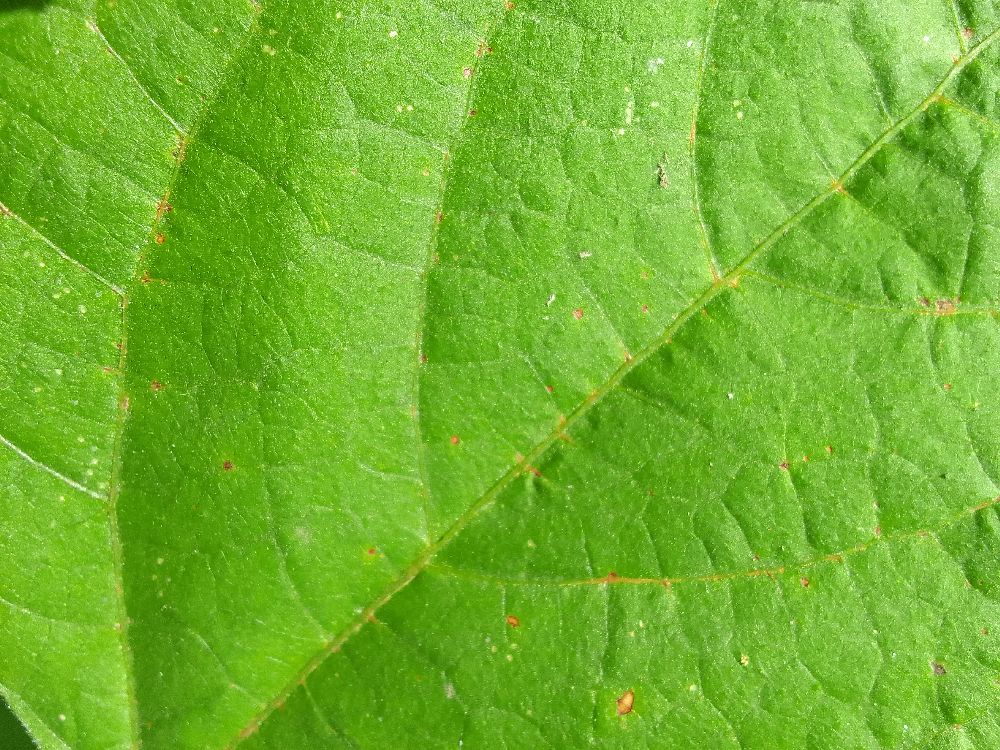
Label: healthy